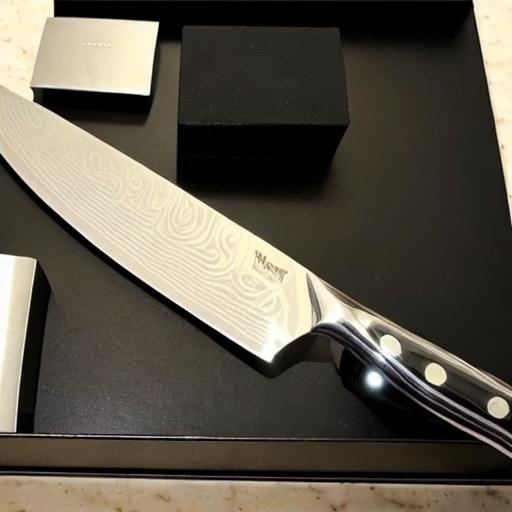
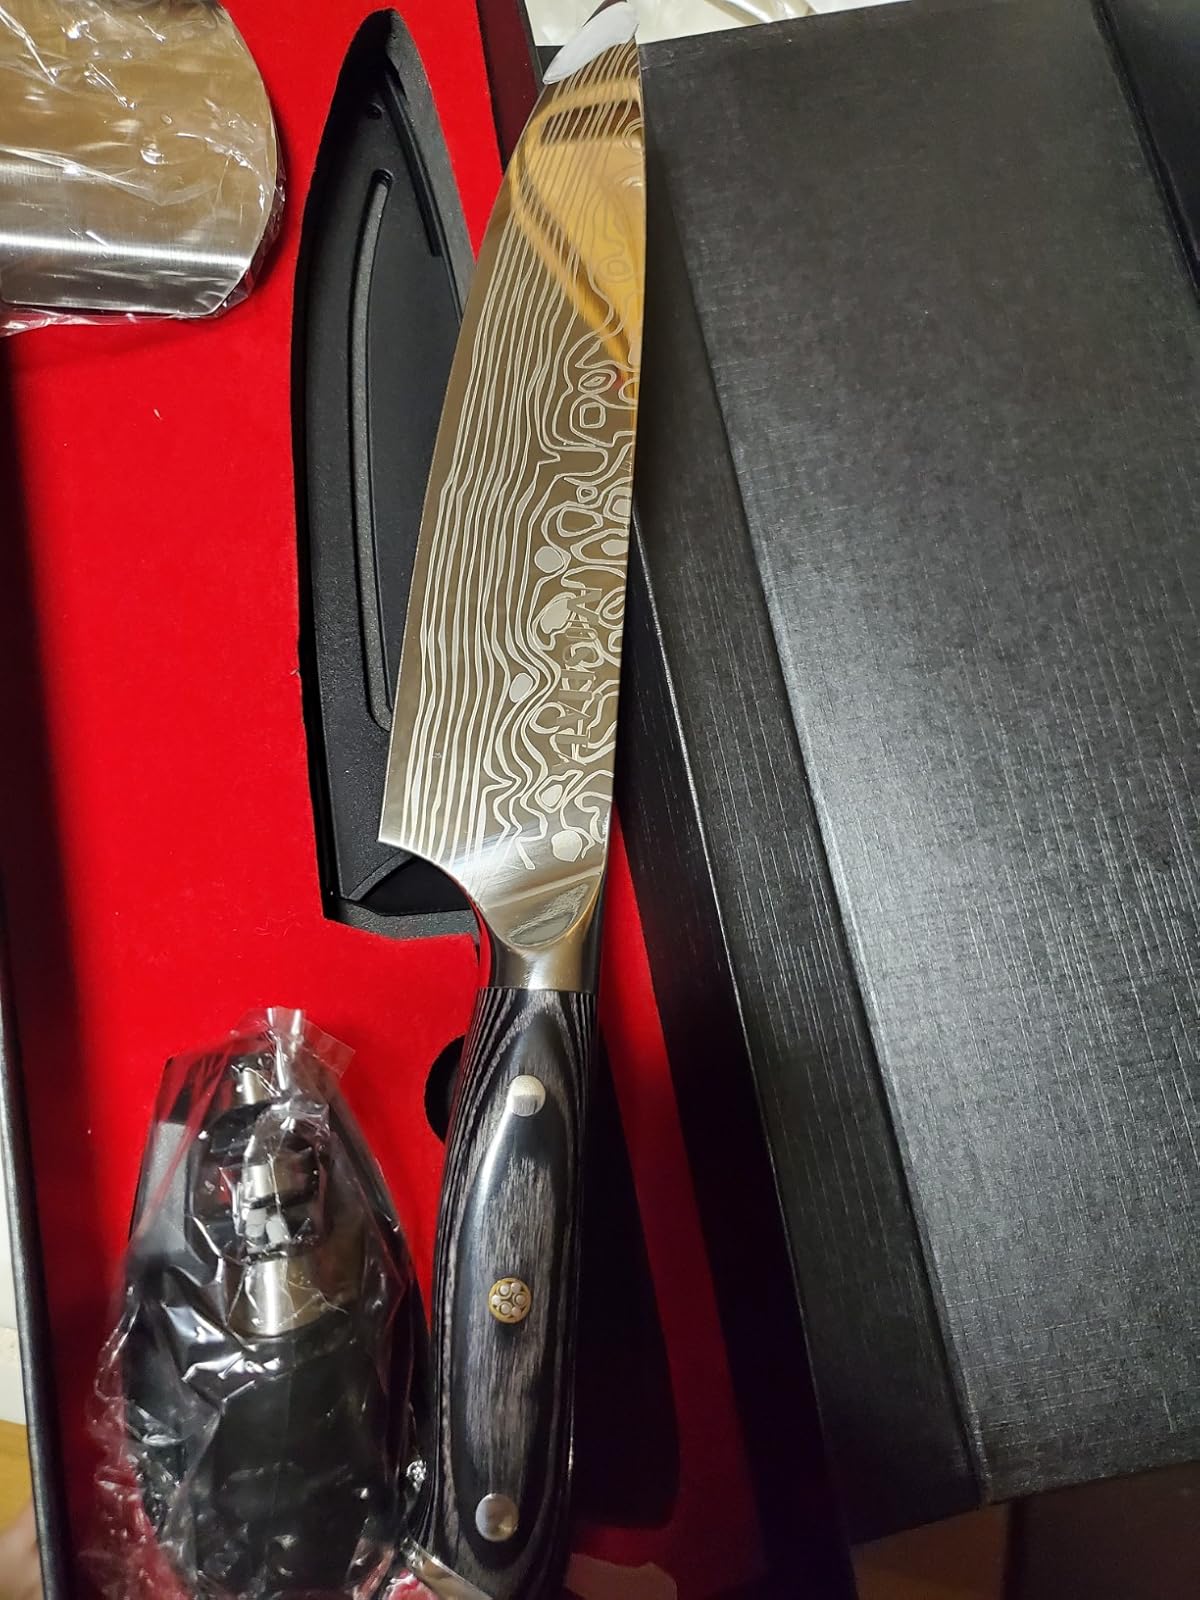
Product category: items_knife
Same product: no